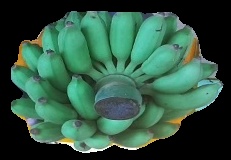
Variety: elakki-bale
Grade: grade2